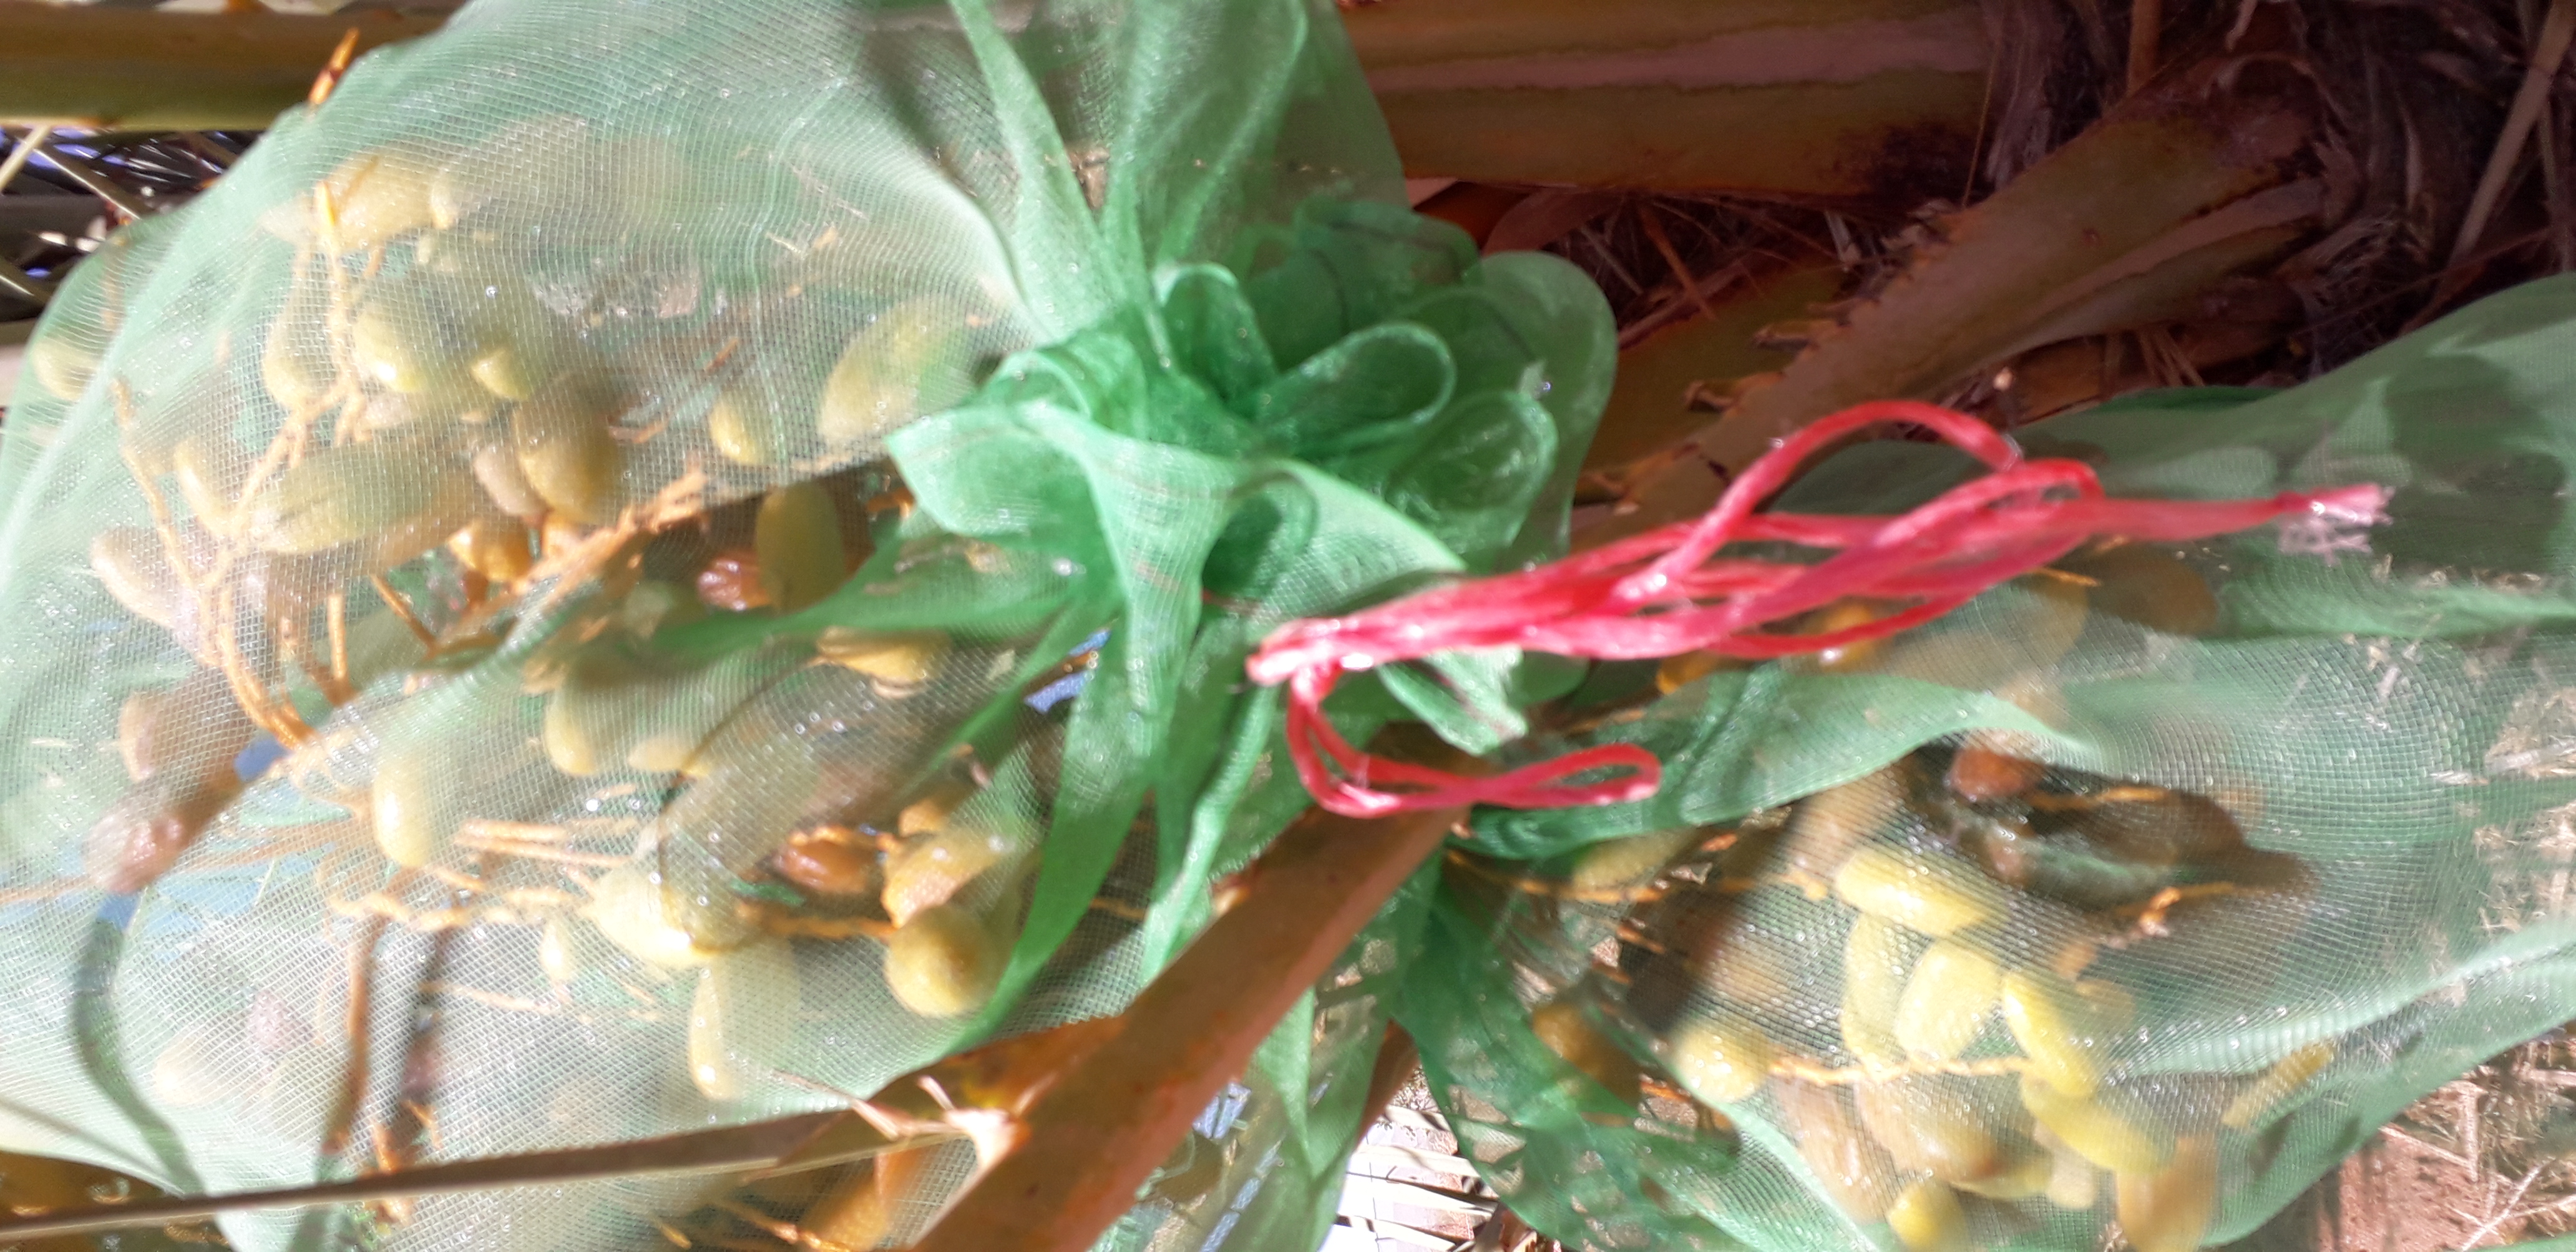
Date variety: kholt